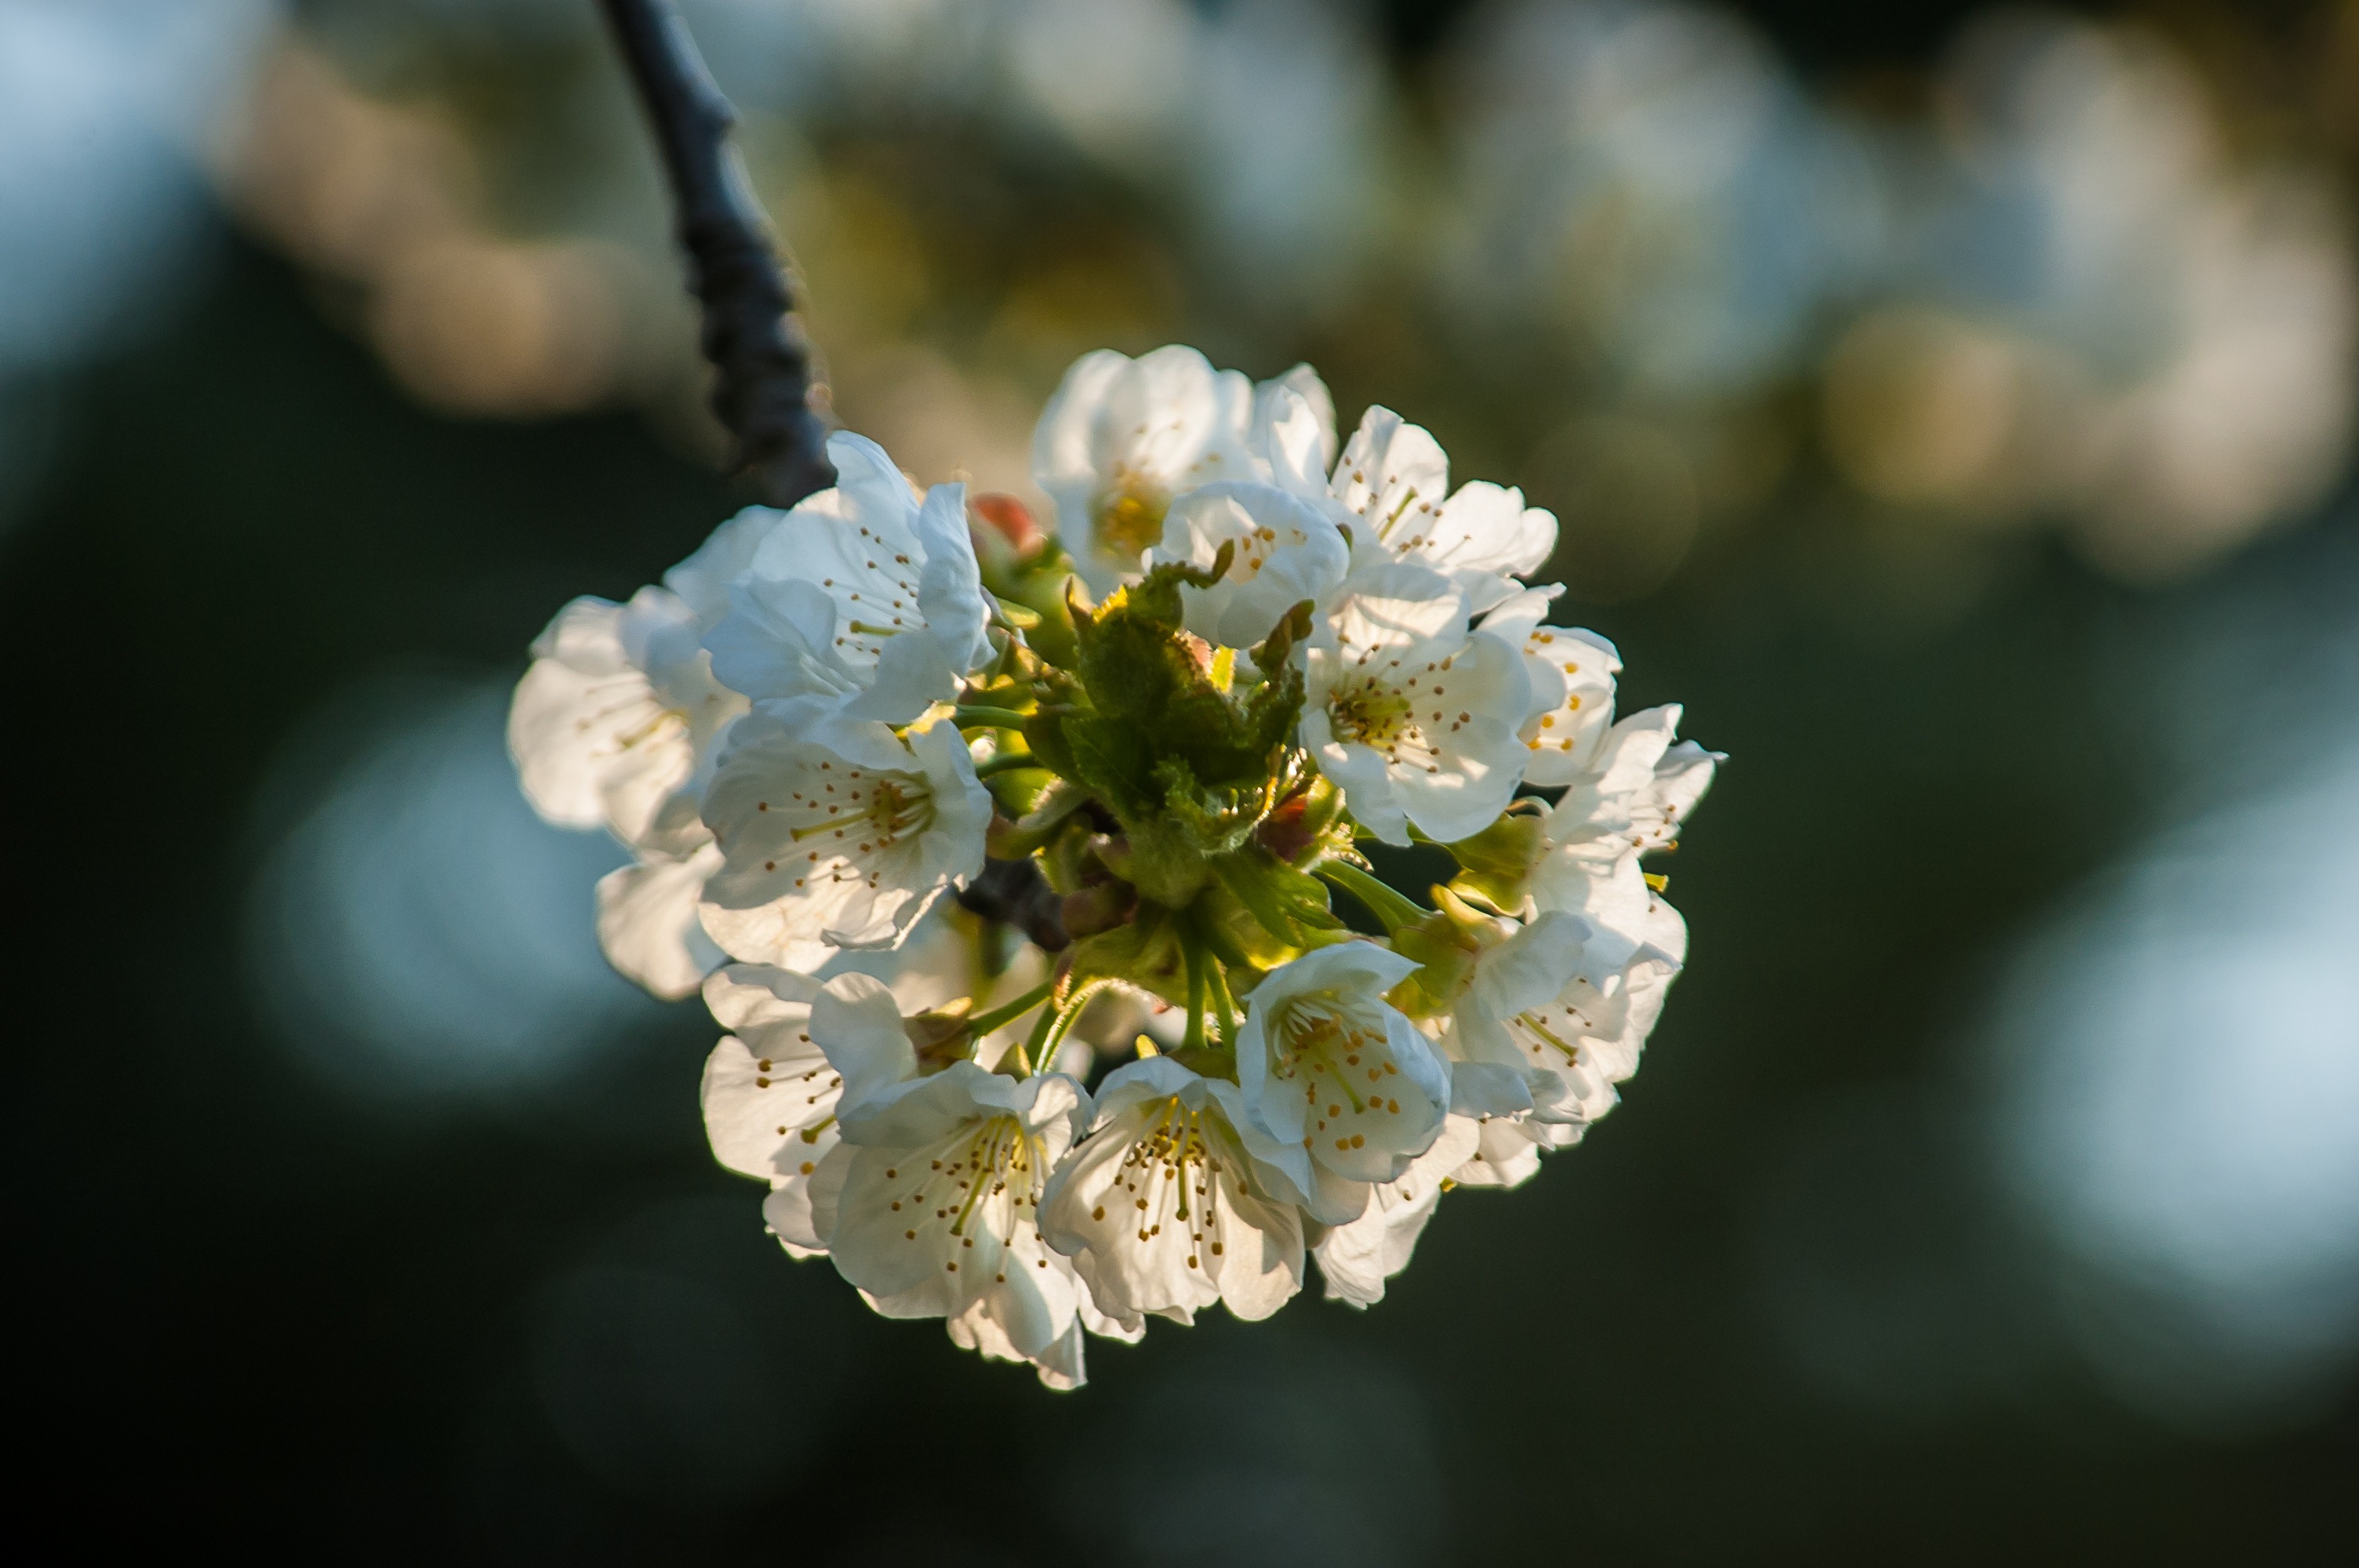
nature, branch, blossom, plant, white, photography, fruit, berry, leaf, flower, petal, bloom, pollen, food, spring, produce, botany, flora, cherry blossom, wildflower, close up, bud, cherry, macro photography, white blossom, flowering plant, cherry blossoms, plant stem, land plant